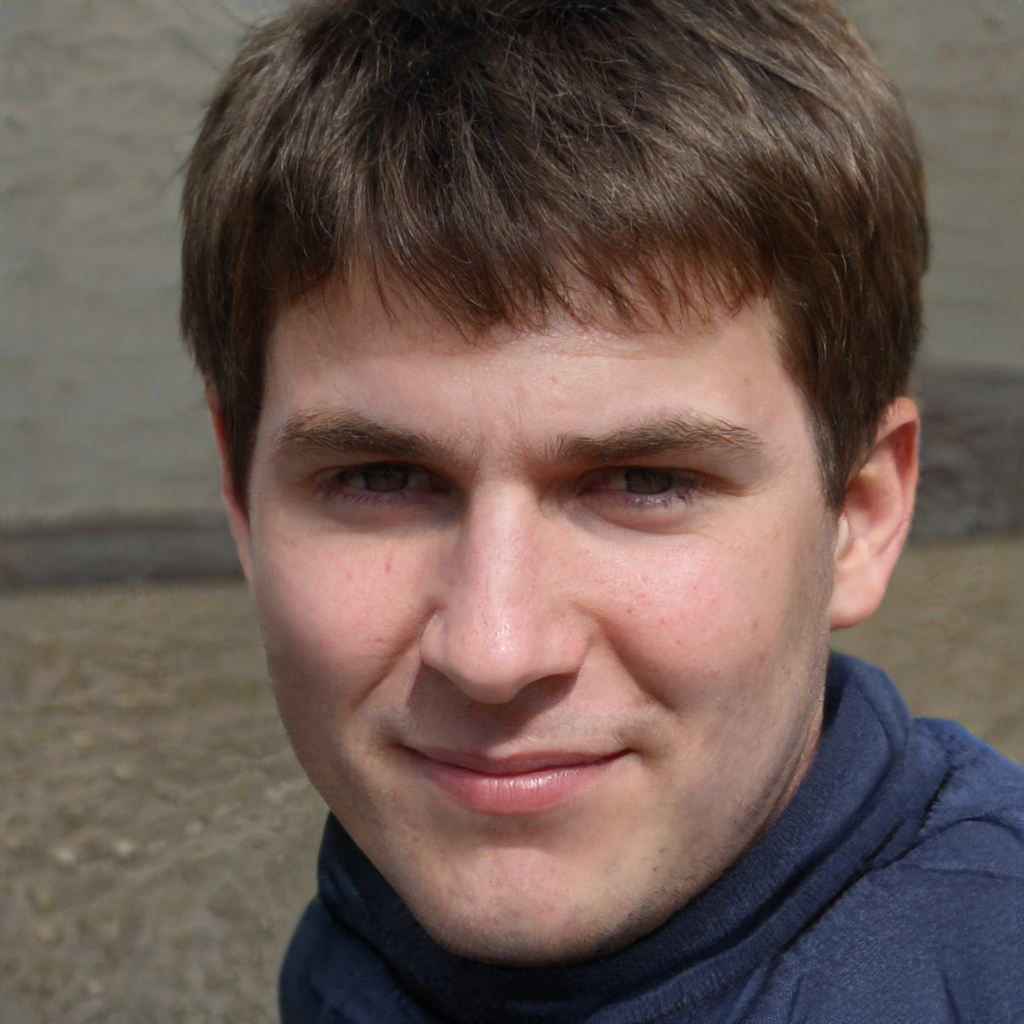
Gender: Male